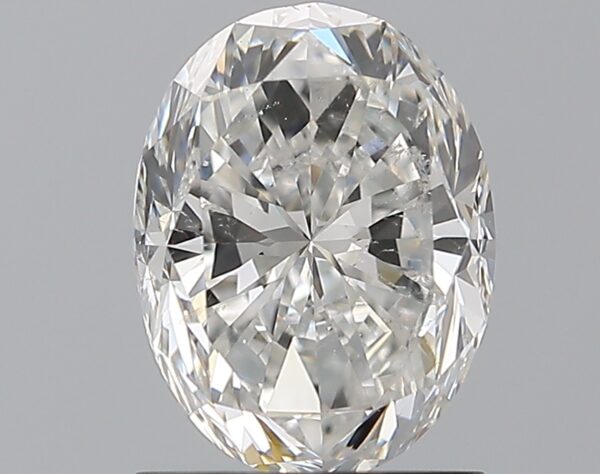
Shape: oval
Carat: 1.5
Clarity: SI1
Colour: F
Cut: GD
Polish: EX
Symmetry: VG
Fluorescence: F
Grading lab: GIA
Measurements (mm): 8.04 x 6.08 x 4.25